Wiigwaasabak

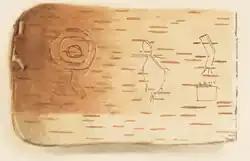

A wiigwaasabak (in Anishinaabe syllabics: , plural: wiigwaasabakoon ) is a birch bark scroll, on which the Ojibwa (Anishinaabe) people of North America wrote with a written language composed of complex geometrical patterns and shapes.